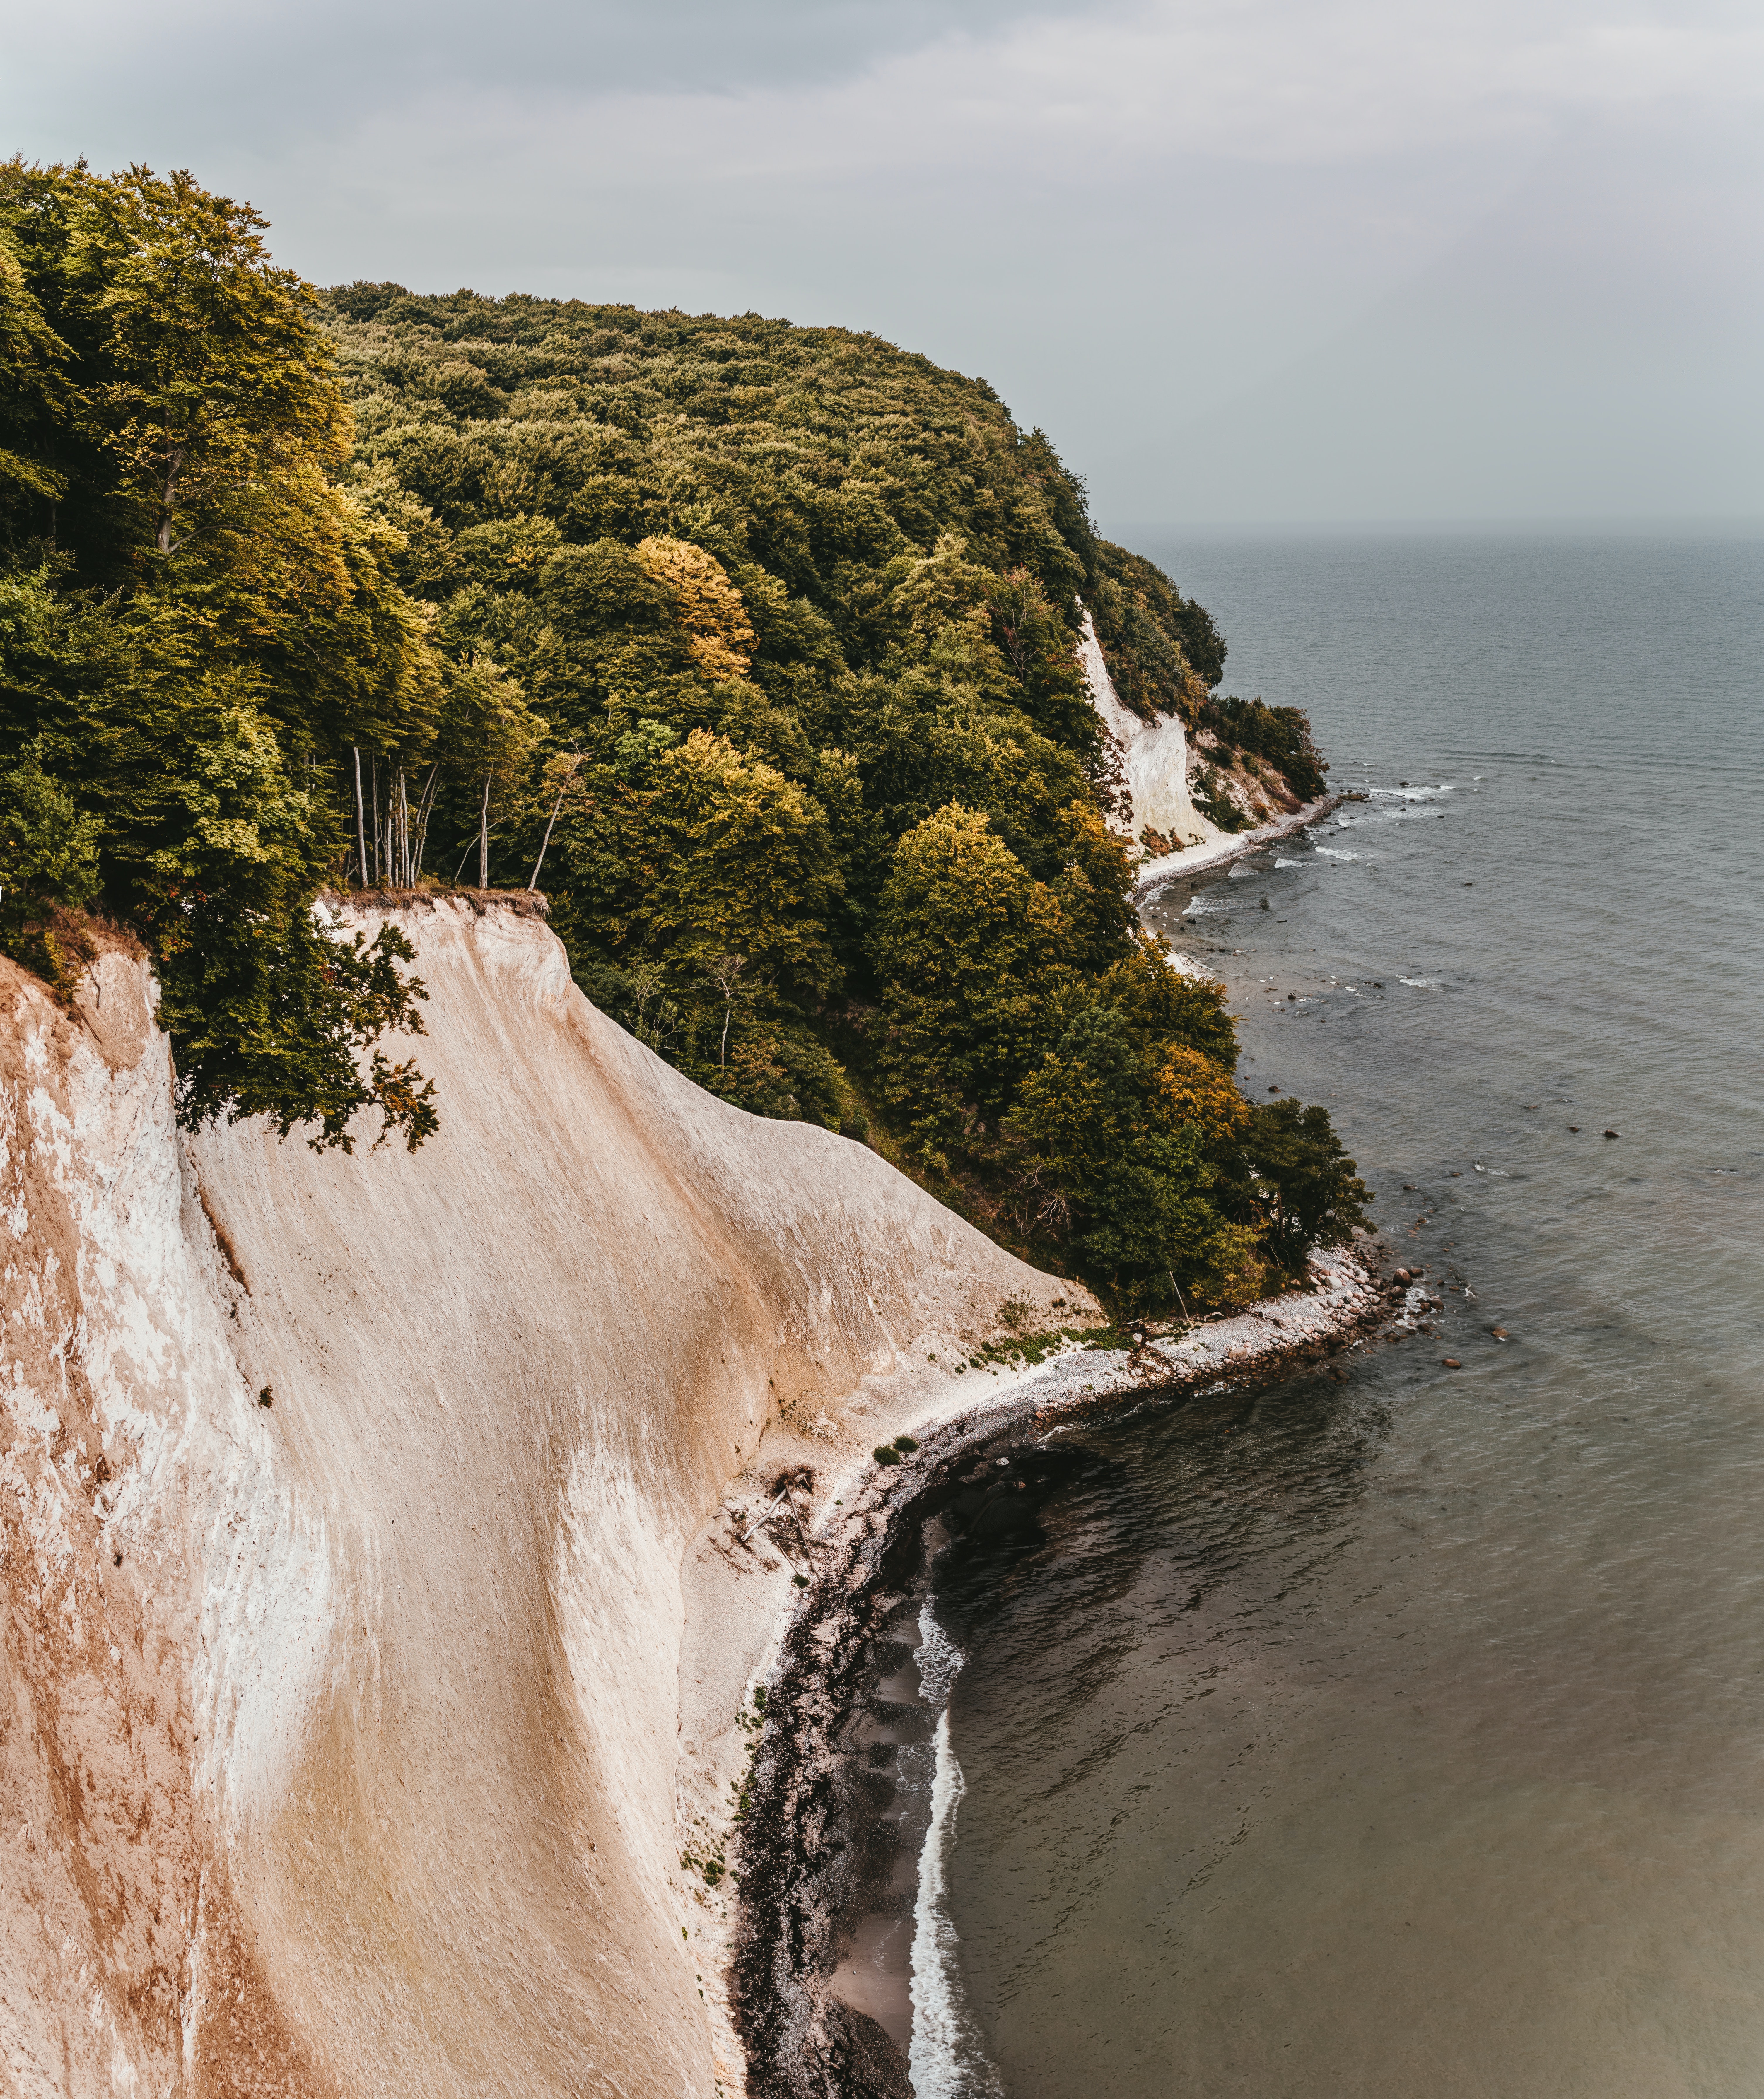
natural, water, sky, cloud, natural landscape, plant, coastal and oceanic landforms, wood, watercourse, terrain, bank, mountain, formation, landscape, wind wave, beach, headland, tree, outcrop, klippe, shore, horizon, bedrock, sand, rock, road, geology, wave, cape, escarpment, coast, ocean, tropics, cove, peninsula, bay, erosion, lake, hill, cliff, sound, island, inlet, soil, promontory, Raised beach, sea, tide